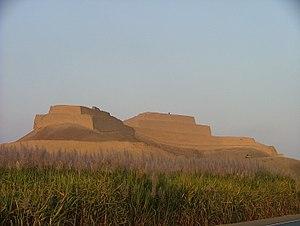
Paramonga est le site archéologique d'une ville ancienne, située à moins de 200 km de Lima, la capitale du Pérou. Elle daterait de la civilisation Chimú, entre les XIᵉ et XVᵉ siècles.